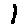
Label: 1